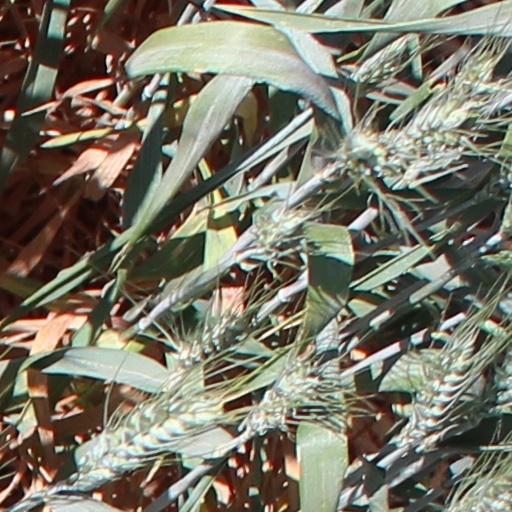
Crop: wheat